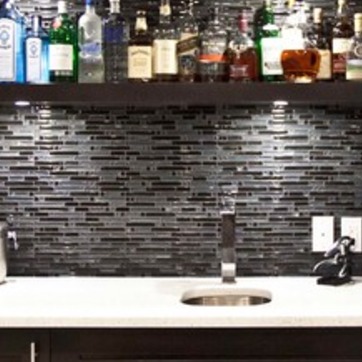
Material: tile